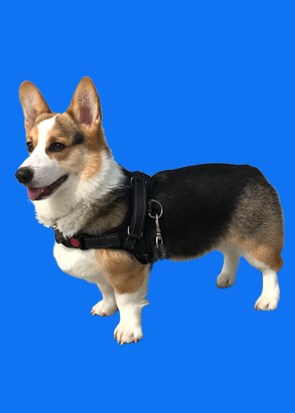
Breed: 2909-n000116-Cardigan